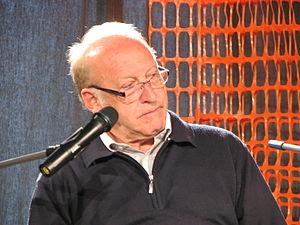
Daniel Leuwers est un critique littéraire et poète français né le 24 janvier 1944 à Beaumont-sur-Oise.